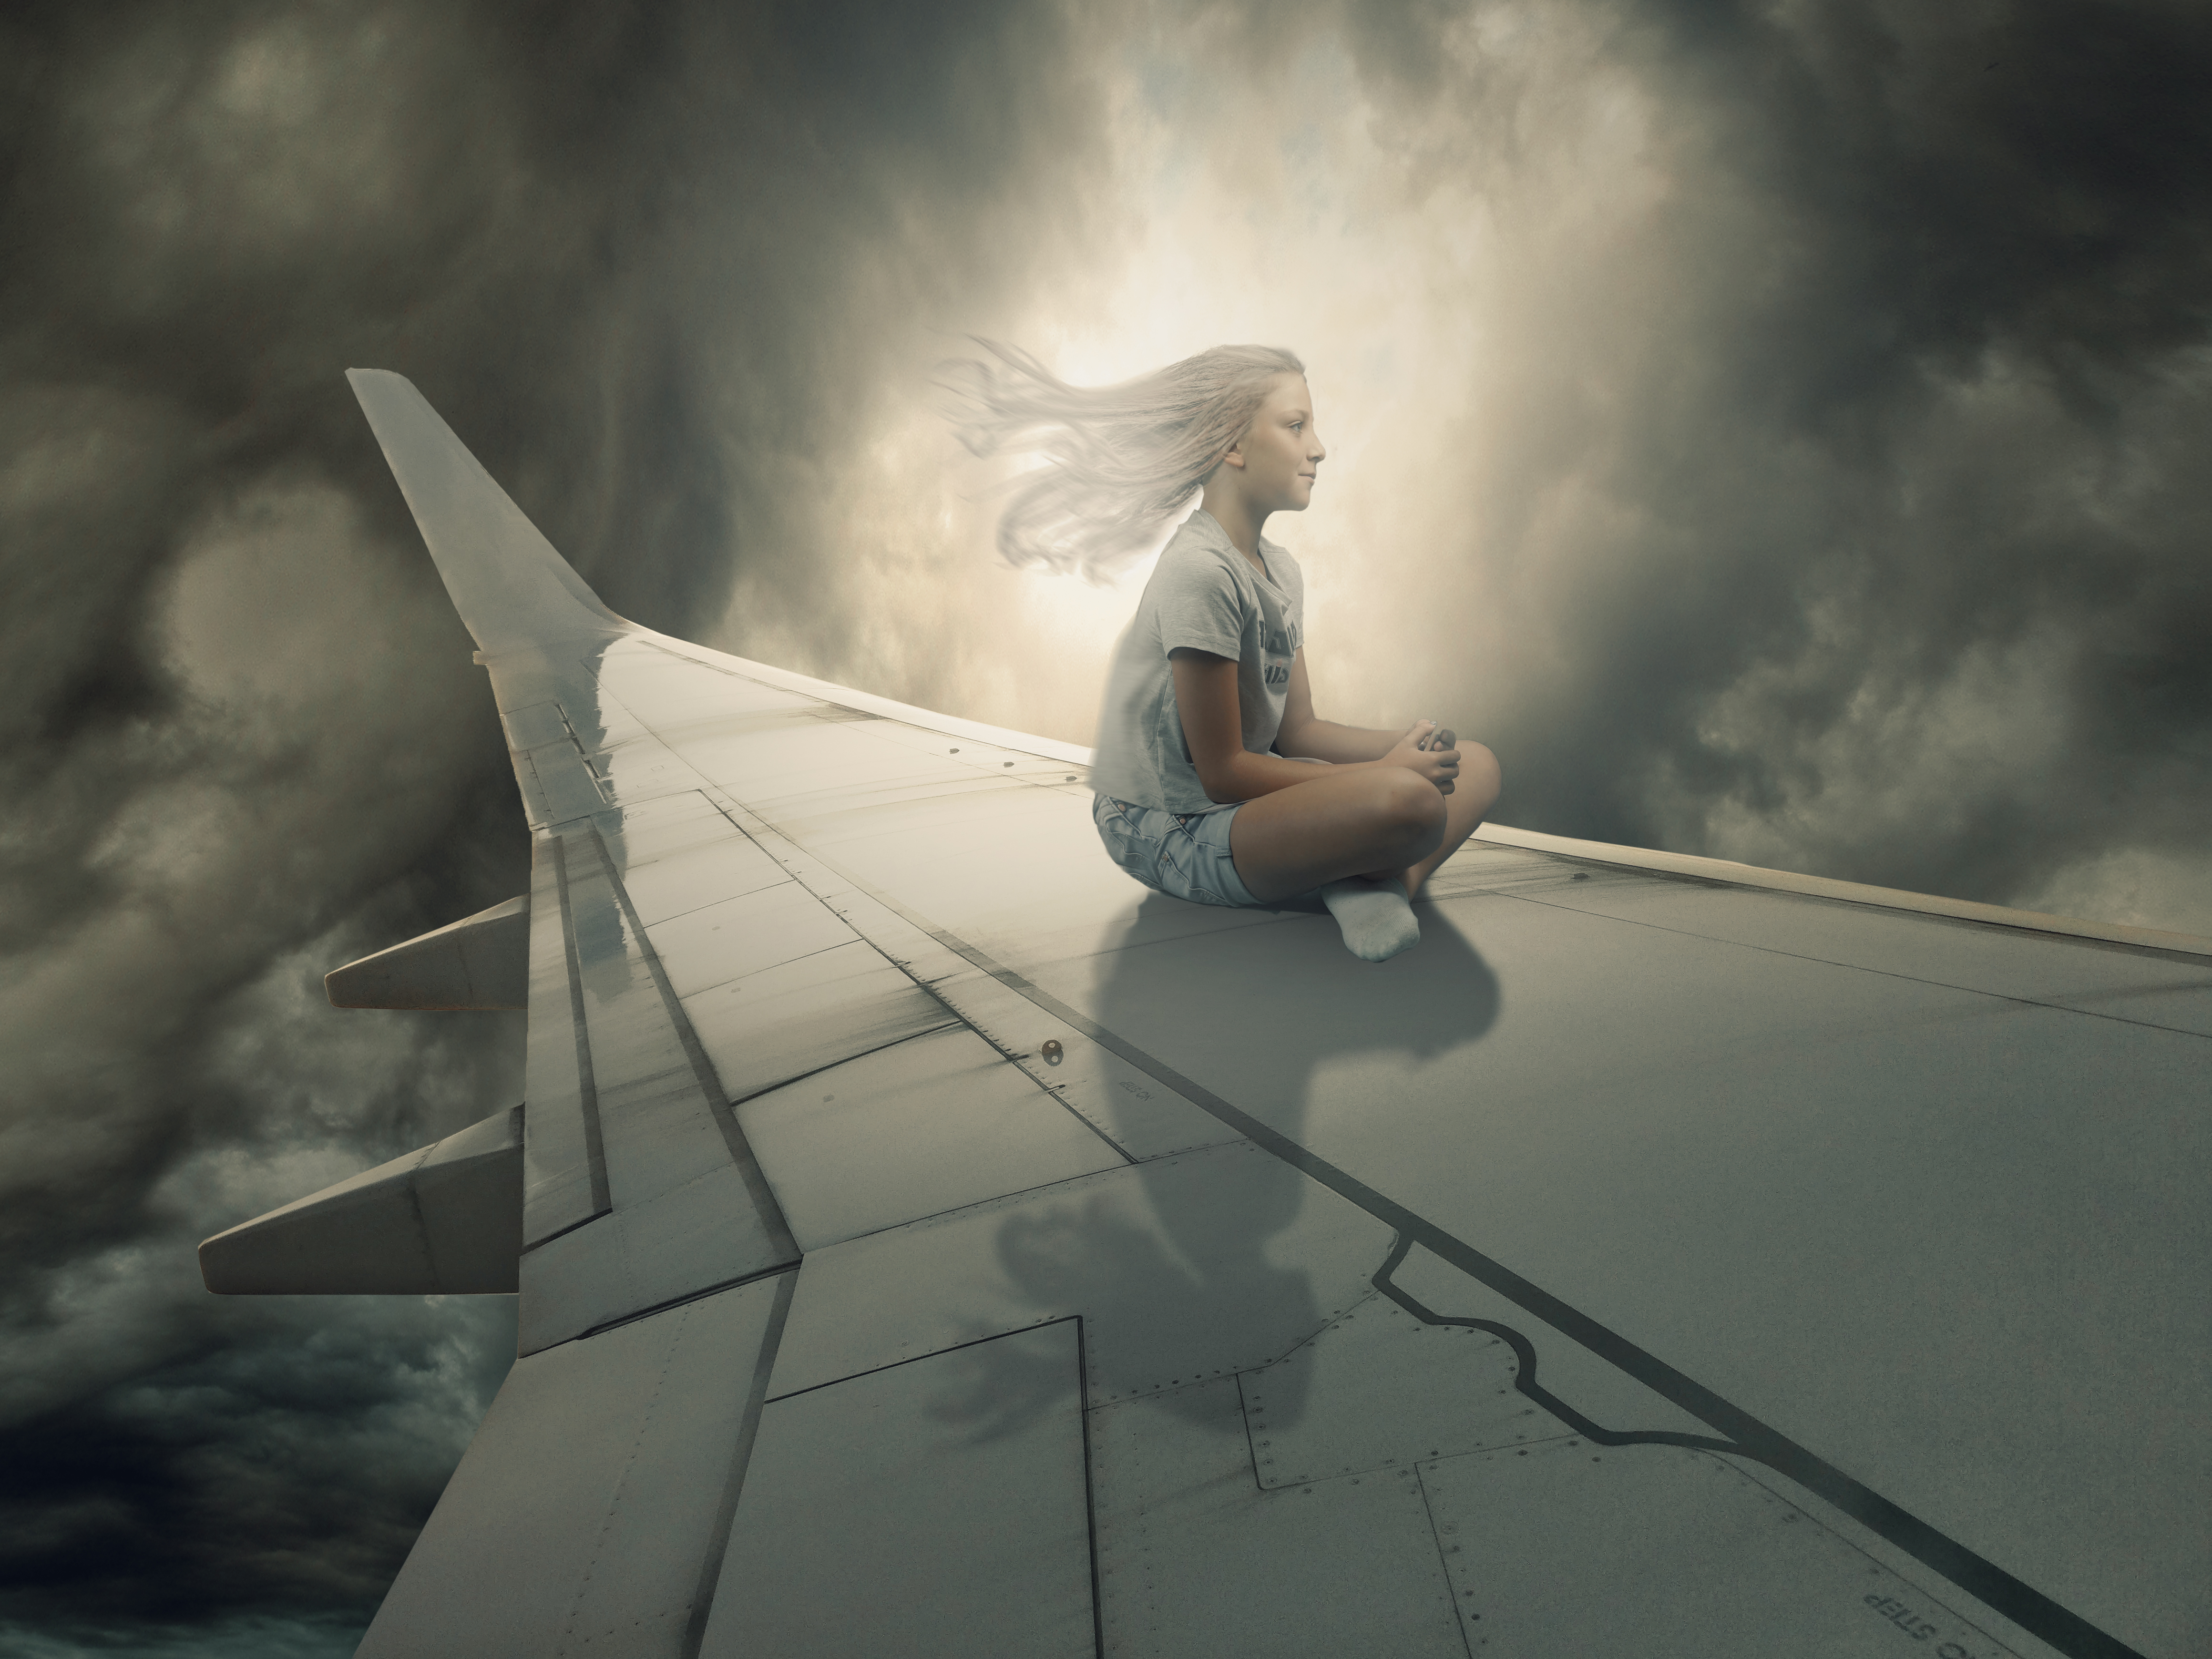
child, wing, airplane, wind, sky, cloud, atmospheric phenomenon, illustration, atmosphere, sitting, photography, Digital compositing, hand, cg artwork, visual arts, fictional character, space, art, meteorological phenomenon, daydream, graphics